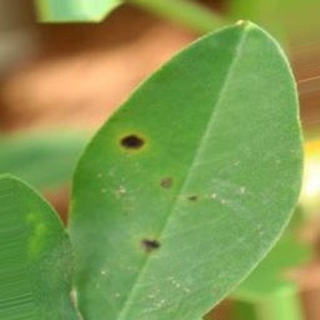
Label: groundnut_early_leaf_spot